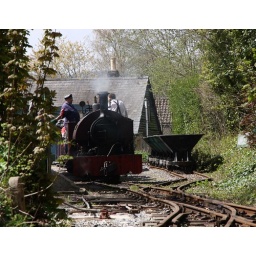
Handing over the red token to allow the train to leave the station